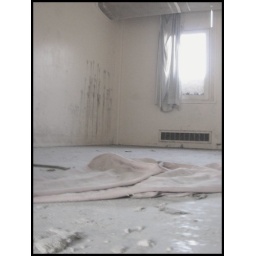
the floor of a patients room in the Bahr building at the vacant Central State Insane Asylum...